Jedlesee

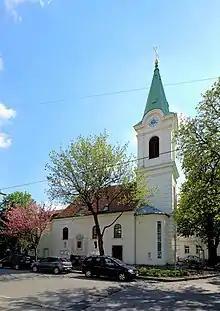
Maria Loretto church, Jedlesee.

The Erdődy estate, built in 1795, the country residence of Countess Anna Maria Erdődy in the former Augasse (now Jeneweingasse), became the site of frequent visits by the composer Ludwig van Beethoven. Repeated sojourns by Beethoven at the invitation of the Countess are documented in particular for the years 1815/16, including the organization of house music soirées under Beethoven's direction. It was thanks to the efforts of the music-loving Countess that Beethoven was eventually furnished by noble patrons with the economic means to make his permanent adoptive home in Vienna.